Water supply and sanitation in Algeria

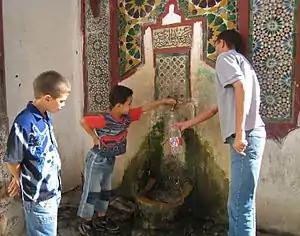
Traditional fountains such as this one in the old city of Algiers are being replaced by piped drinking water supply to homes.

In 2015, in Algeria 84% of the population had access to "improved" water, 84% and 82%, in urban and rural areas, respectively. In 2015, there were still around 7 million lacking access to "improved" water. Regarding sanitation, 88% of the population had access to "improved" sanitation, 90% and 82%, in urban and rural areas, respectively.